Norcross Building

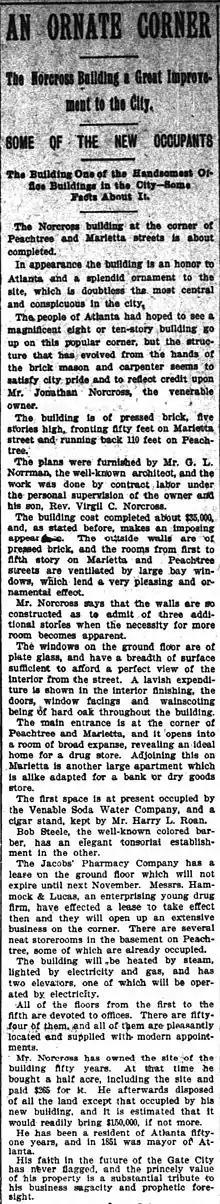
"Atlanta Constitution" article about the opening of the 1894 Norcross Building

The Norcross Building (4 Marietta Street NW, Atlanta) occupied the southwest corner of Peachtree Street and Marietta Street at Five Points in downtown Atlanta. Today the Andrew Young School of Policy Studies is located on the site. The building was owned by Jonathan Norcross, "father of Atlanta."